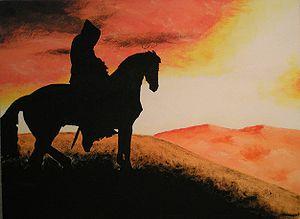
Les Nazgûl, aussi appelés Spectres de l'anneau, Cavaliers noirs, les neuf Cavaliers, ou simplement les Neuf sont des personnages du légendaire de l'écrivain J. R. R. Tolkien, apparaissant dans la trilogie du Seigneur des anneaux.